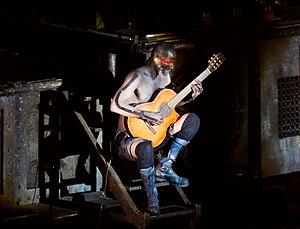
Oliver Riedel (Rammstein) aux Arènes de Nîmes le 13 juillet 2017.
Oliver « Ollie » Riedel né le 11 avril 1971 à Schwerin est un musicien allemand bassiste du groupe Rammstein et l'ex-bassiste du groupe de punk rock The Inchtabokatables.